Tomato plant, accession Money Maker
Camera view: bottom (45 deg); turntable rotation: 240 degrees
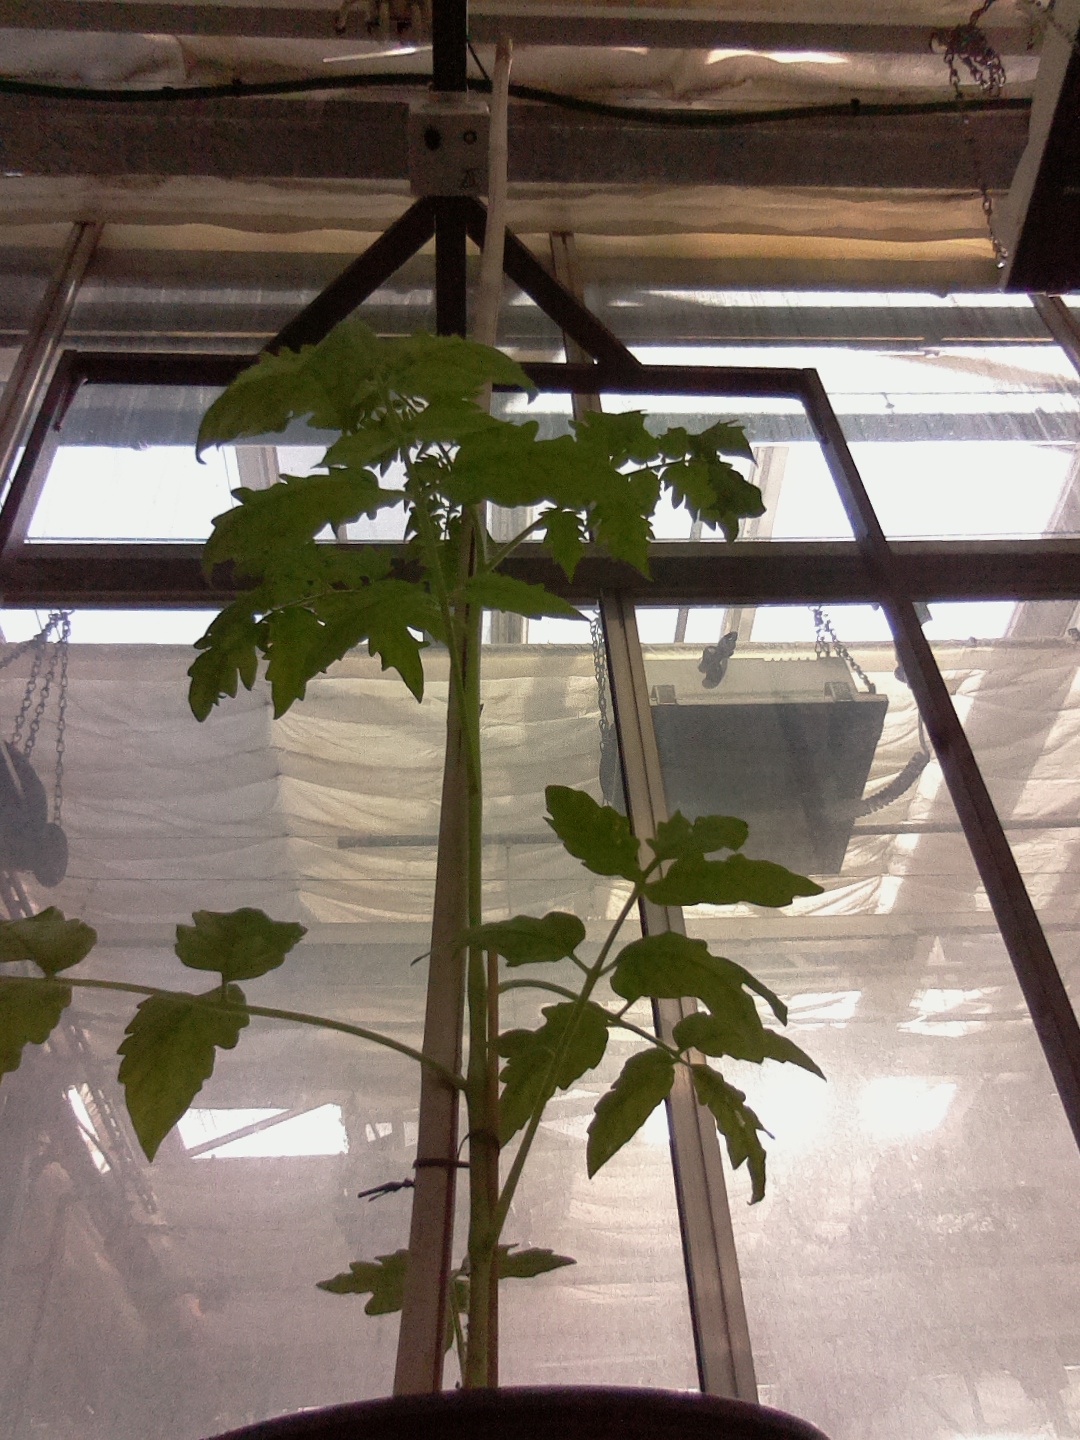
BBCH growth stage 14: 8 of true leaves visible